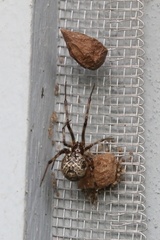
Species: Parasteatoda_tepidariorum